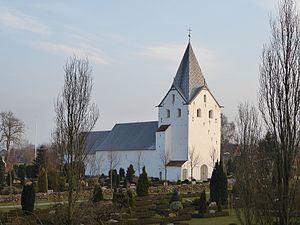
Gram (Haderslev Kommune) / Galleri
Gram Kirke
"Gram er en by i det centrale Sønderjylland med 2.571 indbyggere, beliggende i Gram Sogn. Byen ligger i Haderslev Kommune og tilhører Region Syddanmark. Navnet kommer af det olddanske Gra som betyder ""grå"" og hem med betydningen ""hjem"".